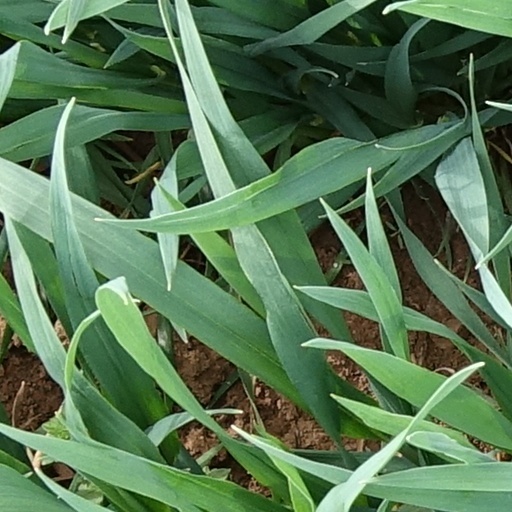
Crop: wheat